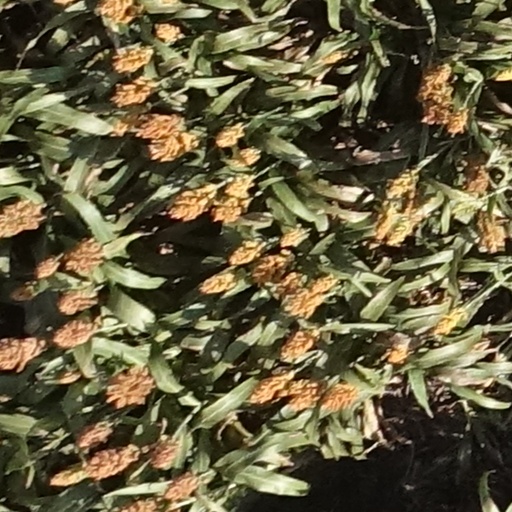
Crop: sorghum